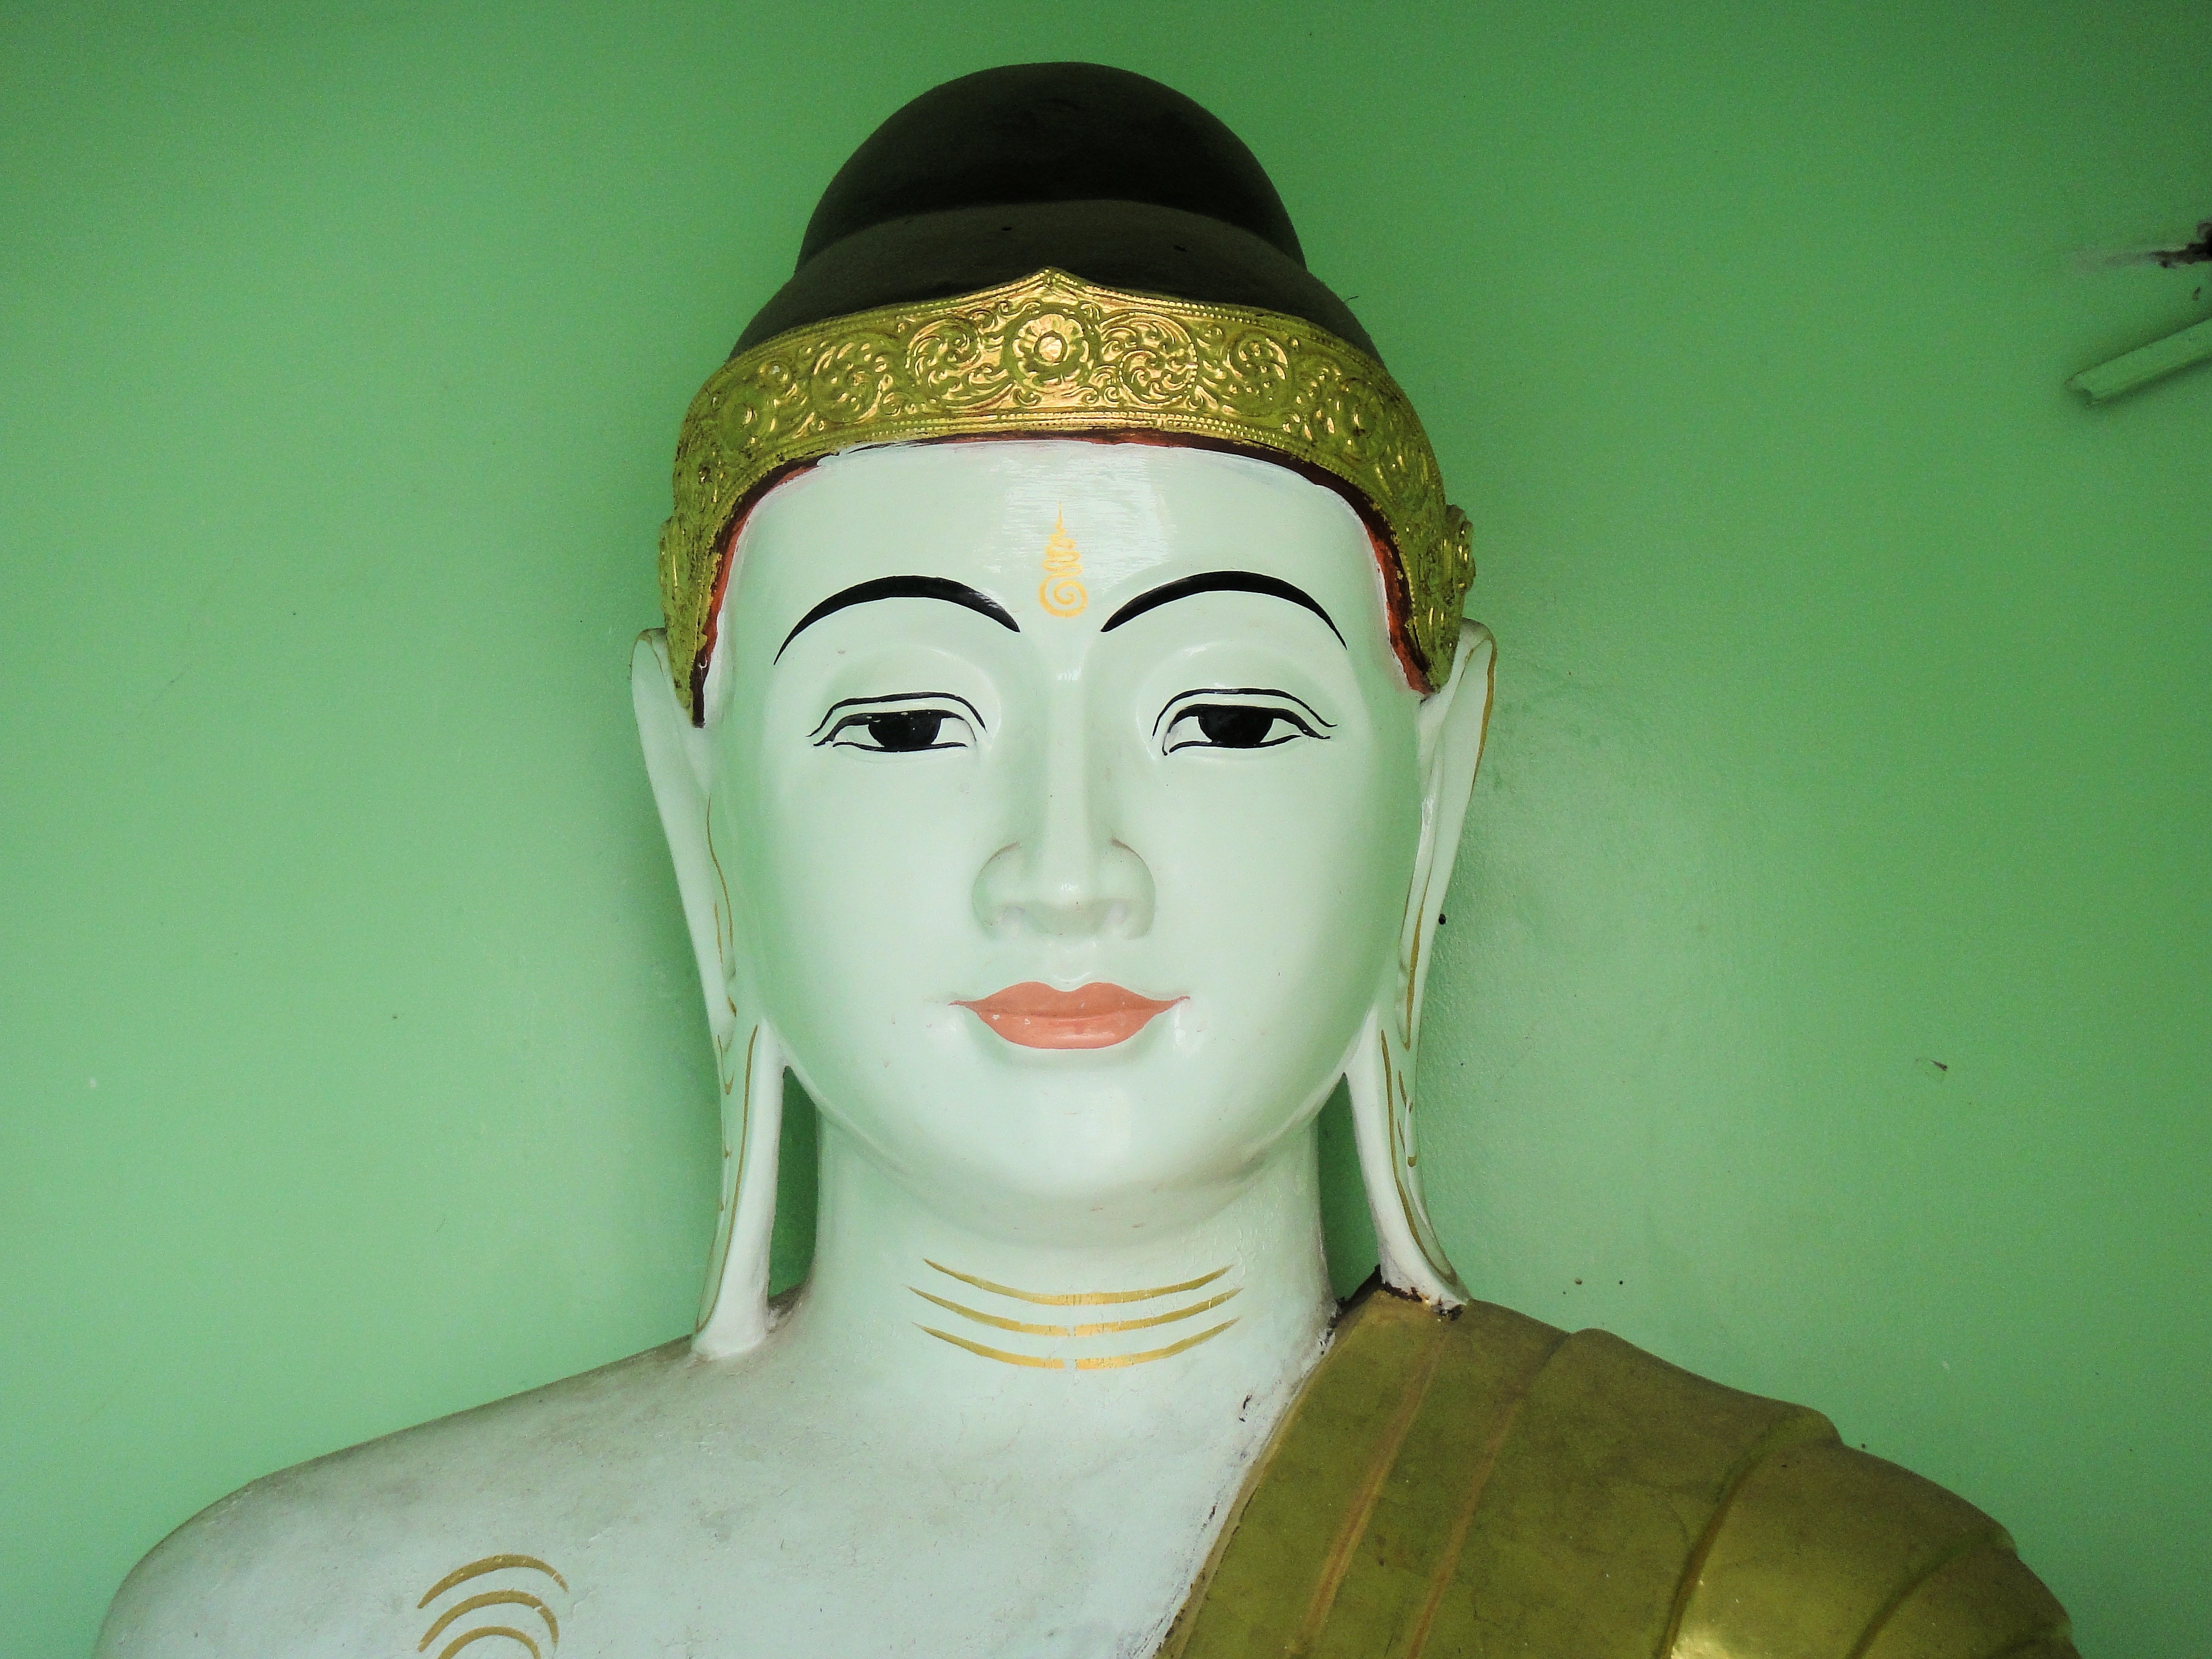
woman, statue, green, color, serene, clothing, toy, headgear, mannequin, face, sculpture, doll, mask, head, beauty, buddha, costume, masque, myanmar, burma